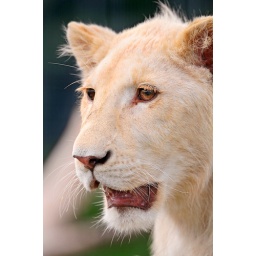
Next portrait of the cute and young white lion of the Raubtierpak in Subingen, Switzerland.